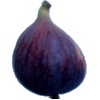
Label: fig